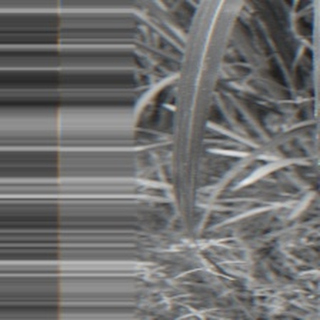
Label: sugarcane_bacterial_blight